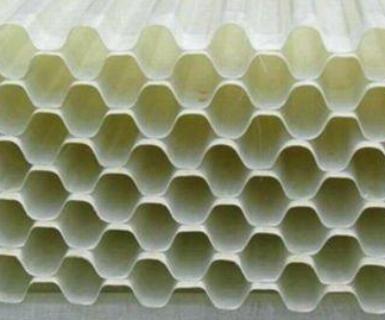
Texture: honeycombed